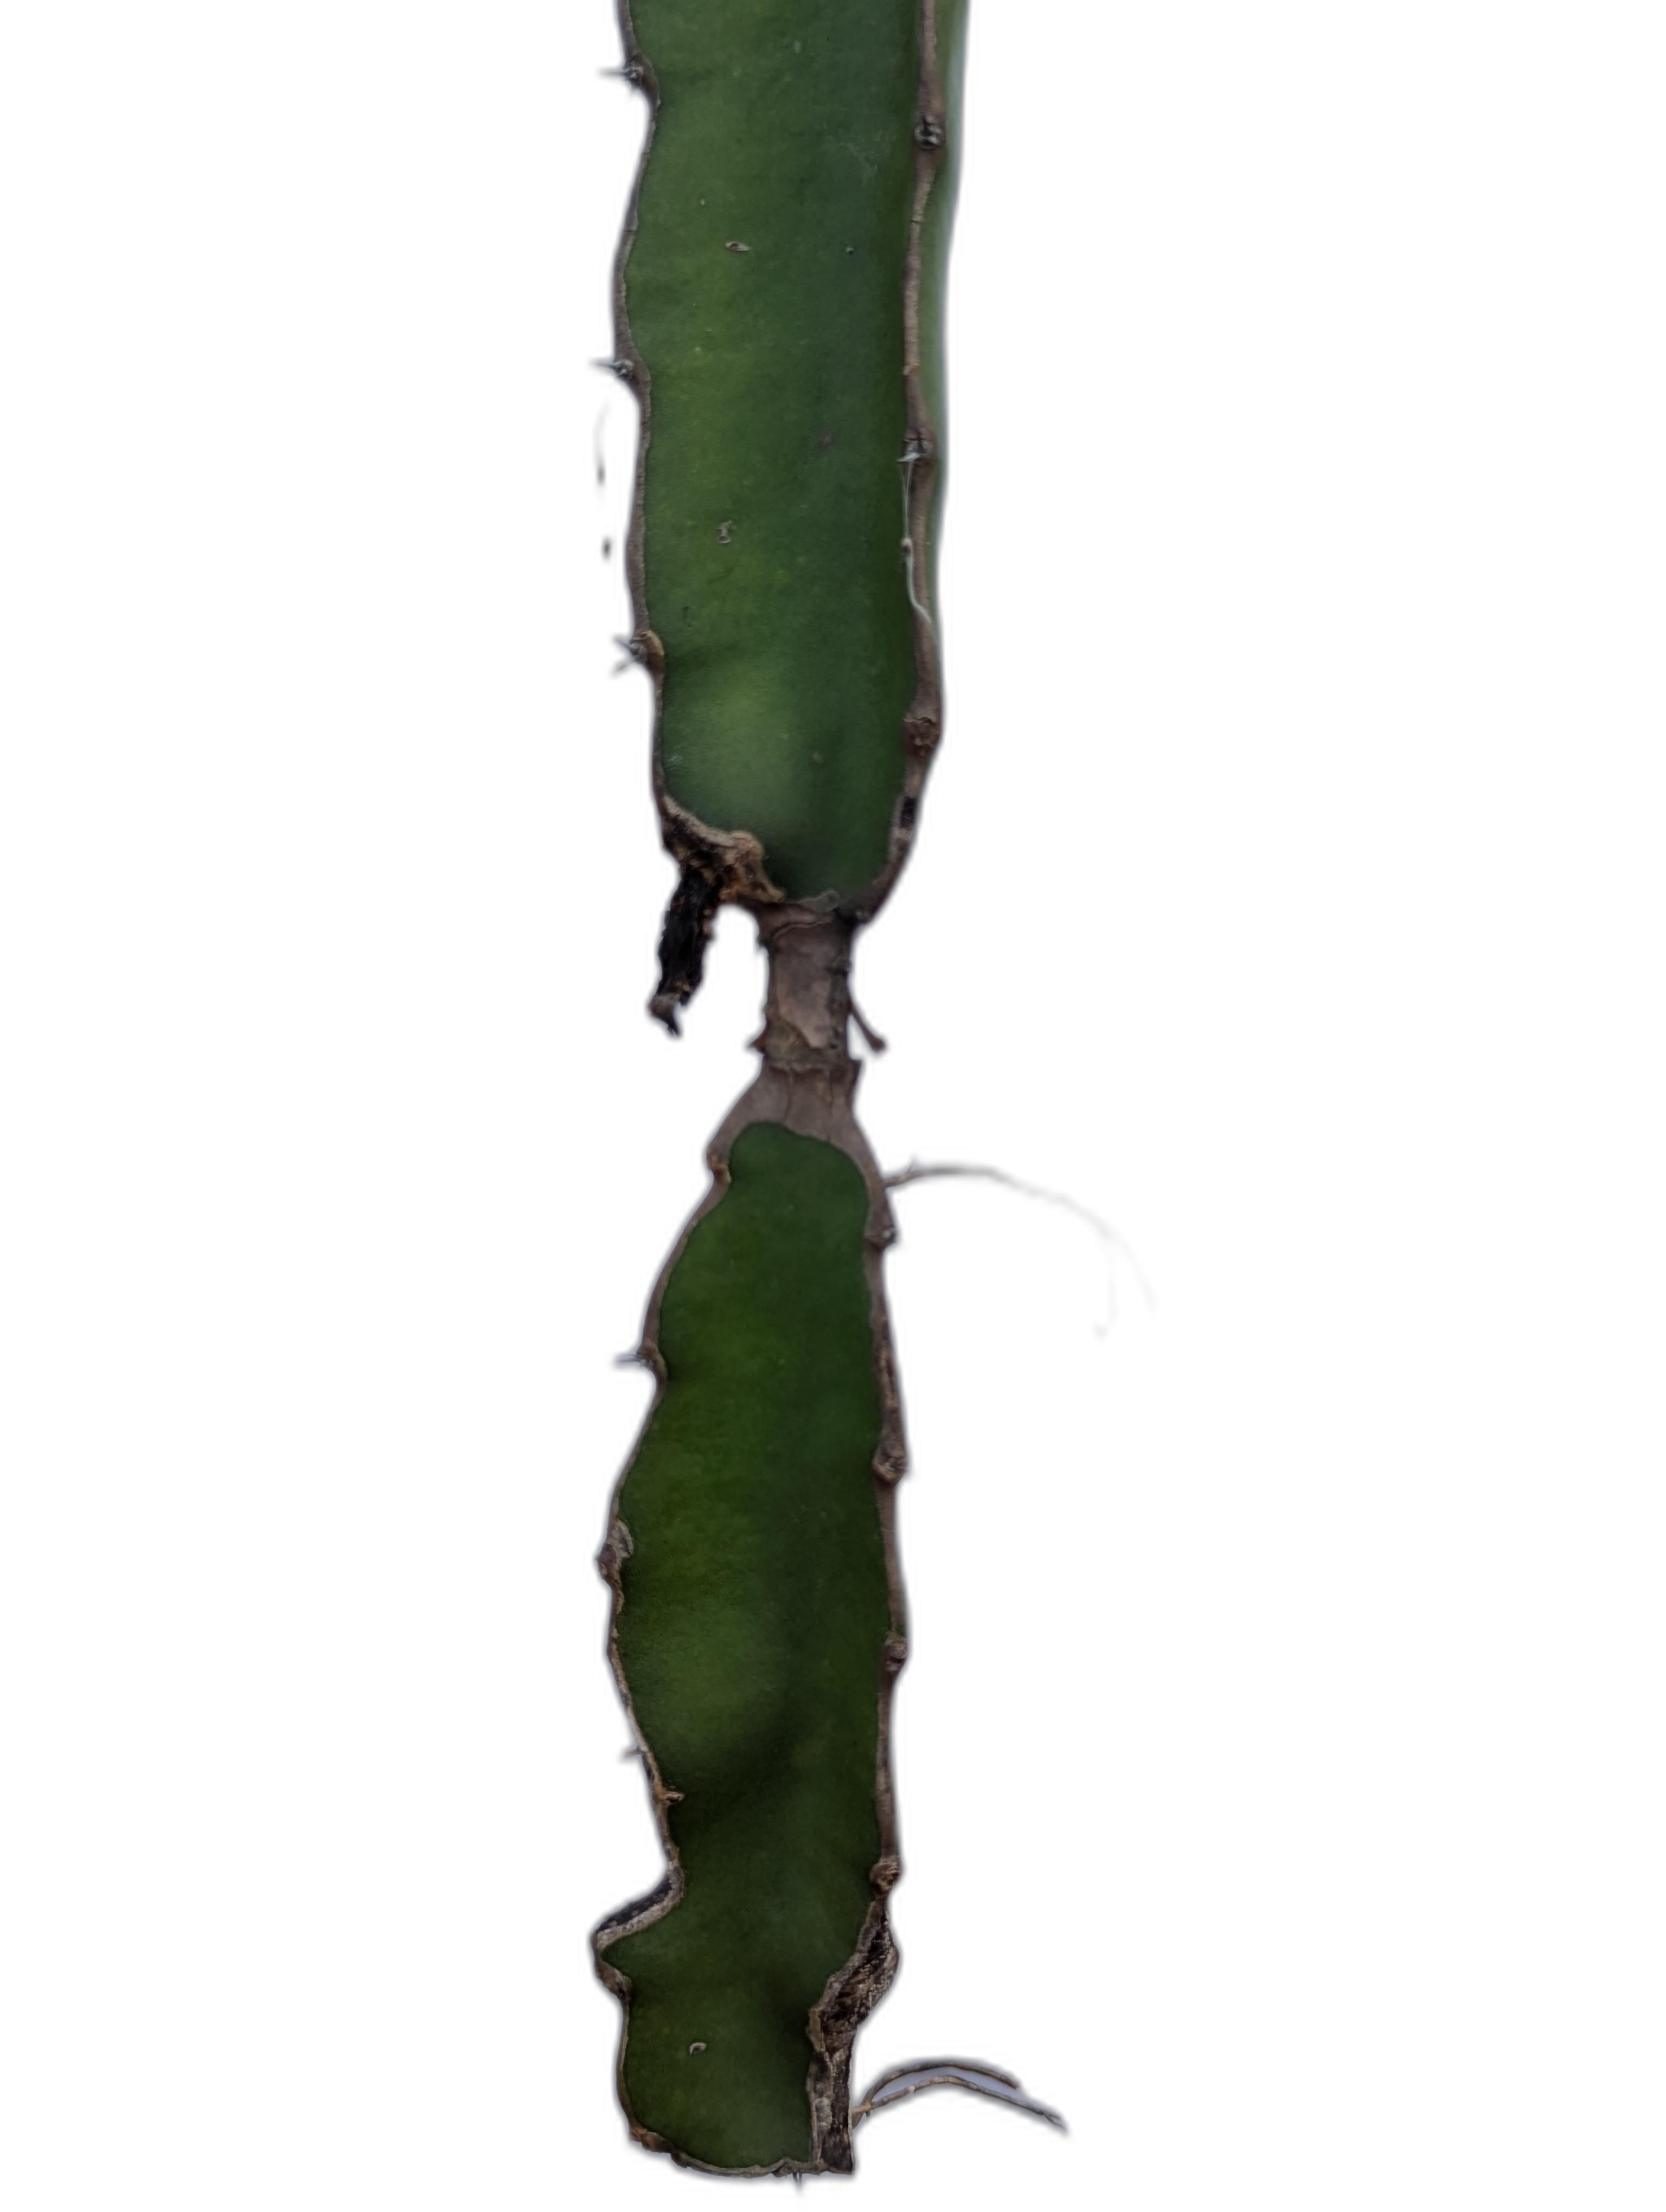
Label: Good leaf